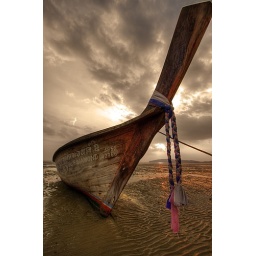
Took this boat in Nara Para beach krabi.